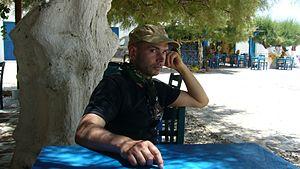
Eric Boisset Milos 2010
Éric Boisset est un auteur français né à Valence le 8 novembre 1965.